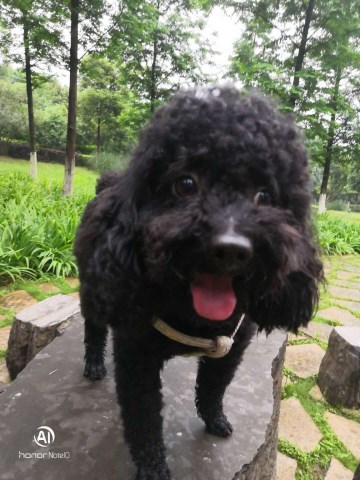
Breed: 2925-n000114-toy_poodle